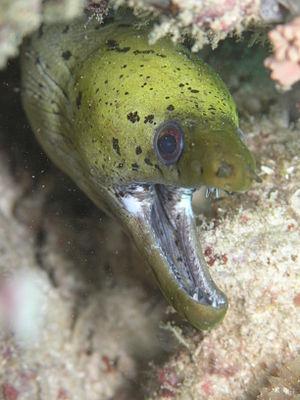
Gymnothorax fimbriatus, communément nommée murène frangée ou murène à tête jaune, est une espèce de poissons de la famille des Muraenidae.